Antonio Kho Jr.

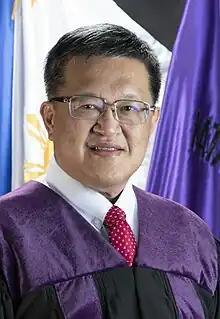
Kho in December 2022

Antonio Tongio Kho Jr. (born June 29, 1966) is a Filipino jurist who has served as an associate justice of the Supreme Court of the Philippines since 2022. He was appointed by President Rodrigo Duterte to replace Justice Rosmari Carandang.